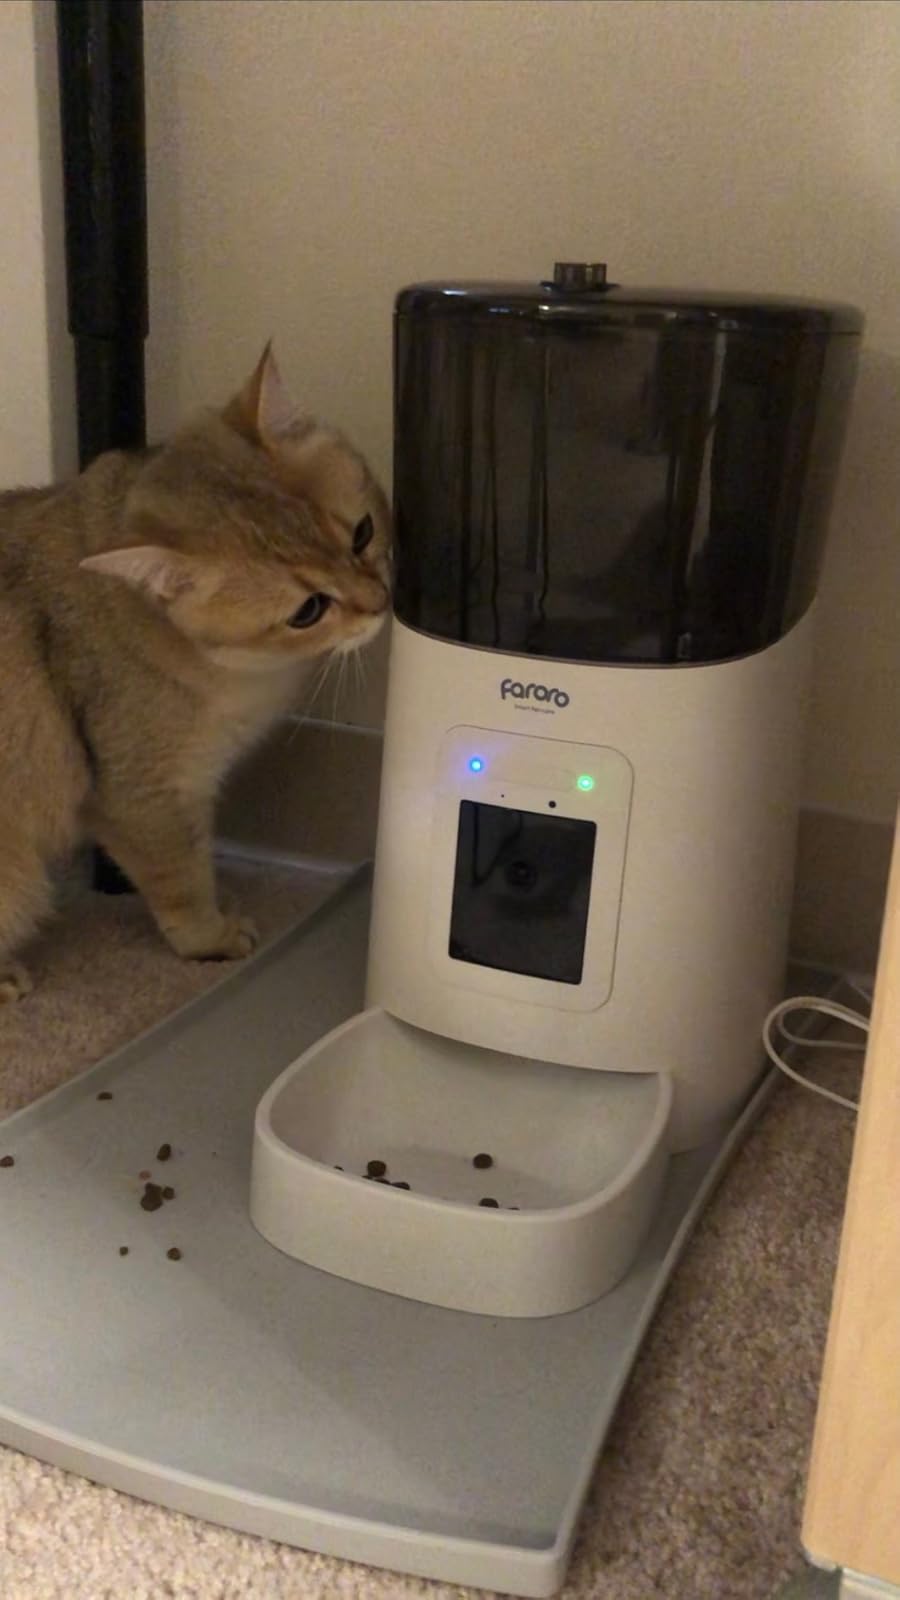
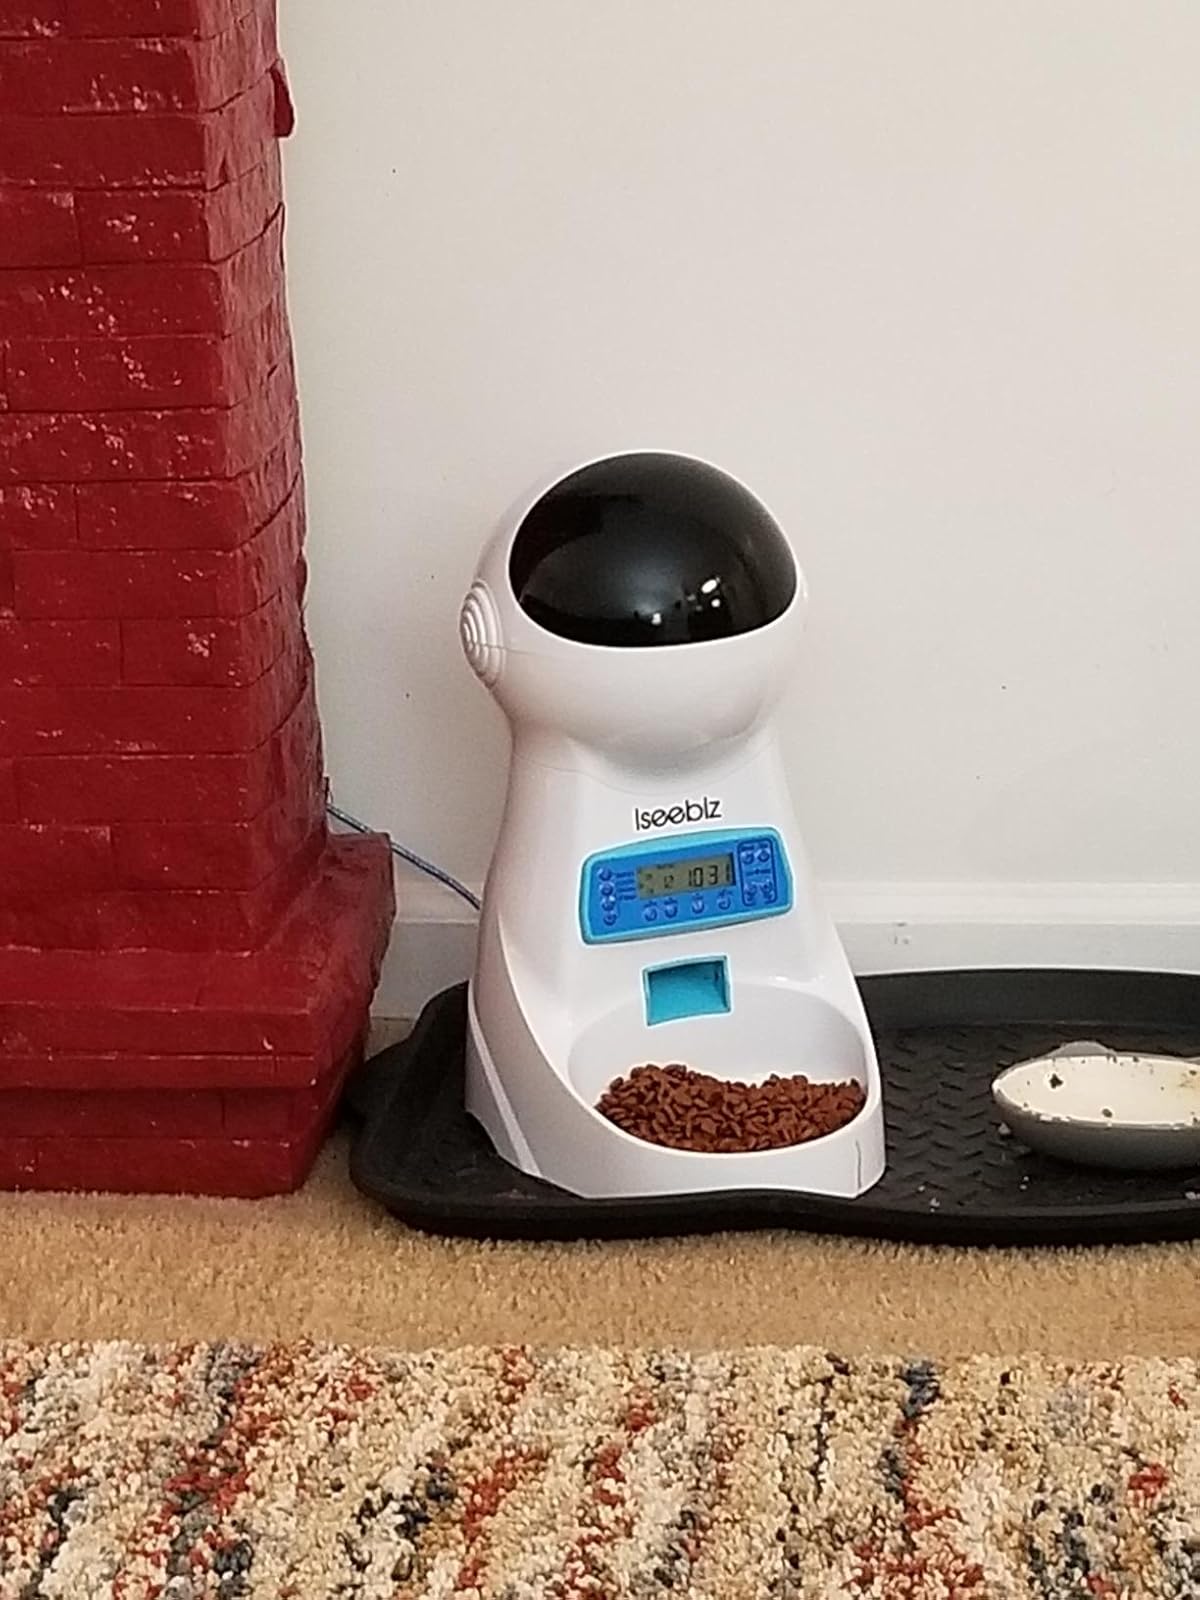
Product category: items_feeder
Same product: no